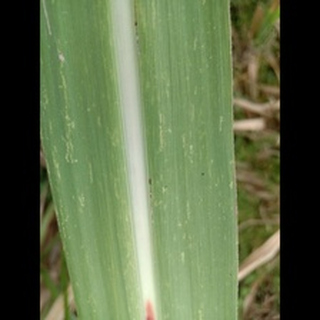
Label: sugarcane_mosaic